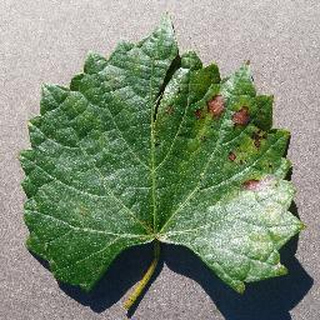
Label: grape_esca_black_measles